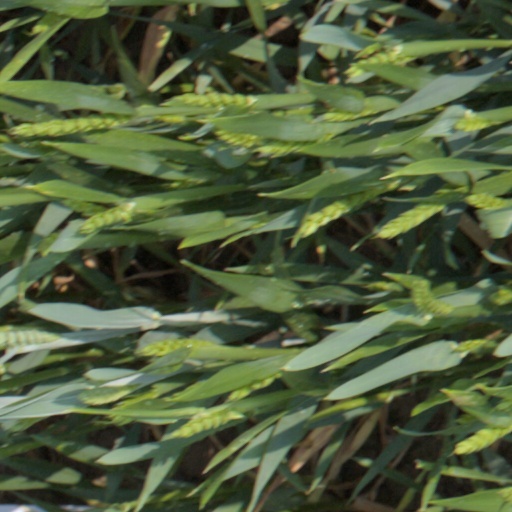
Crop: wheat